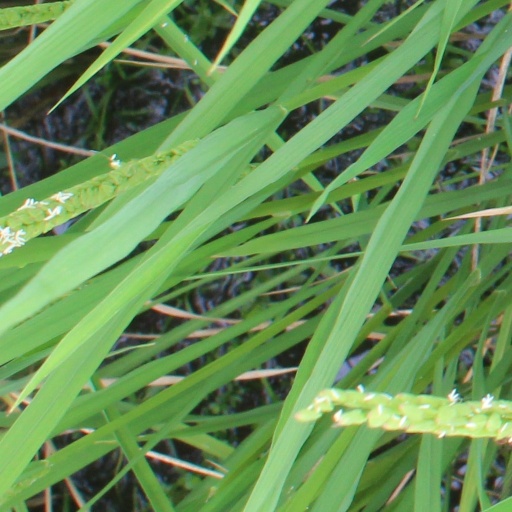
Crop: rice